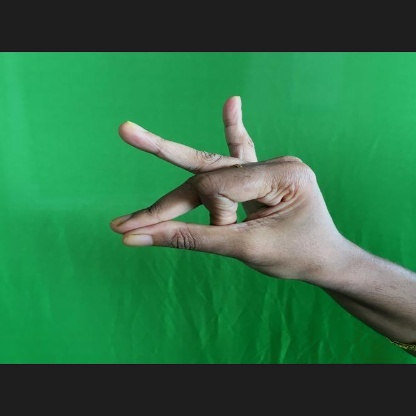
Mudra: Bramaram